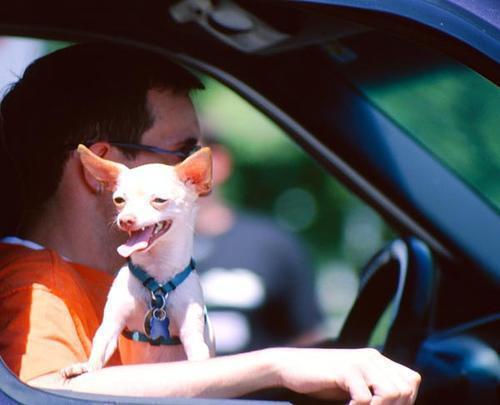
Chihuahua